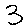
Label: 3